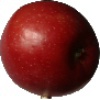
Label: Apple Braeburn 1